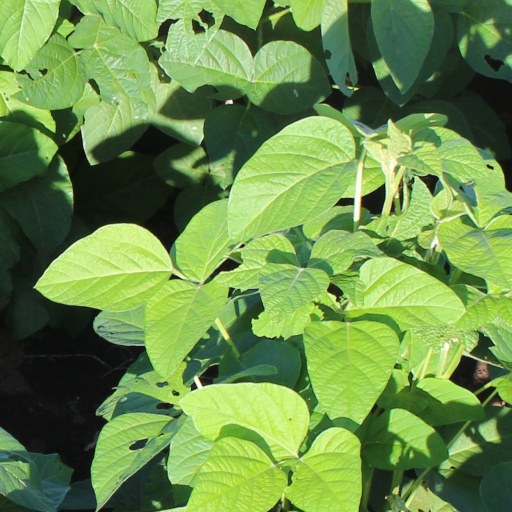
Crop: soybean